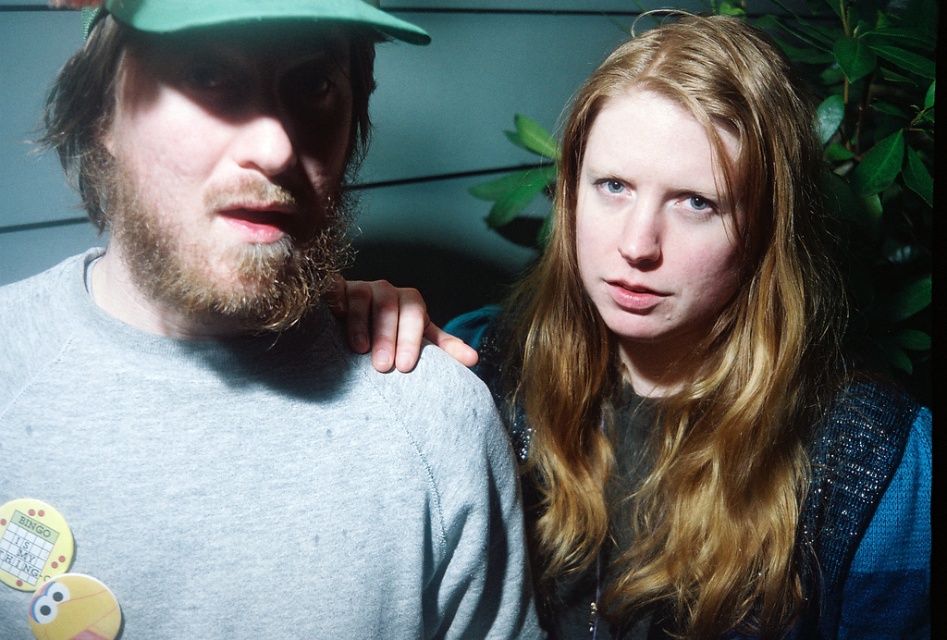
Question: Considering the relative positions of blonde hair at right and green felt hat at upper left in the image provided, where is blonde hair at right located with respect to green felt hat at upper left? (A) above (B) below
Answer: B